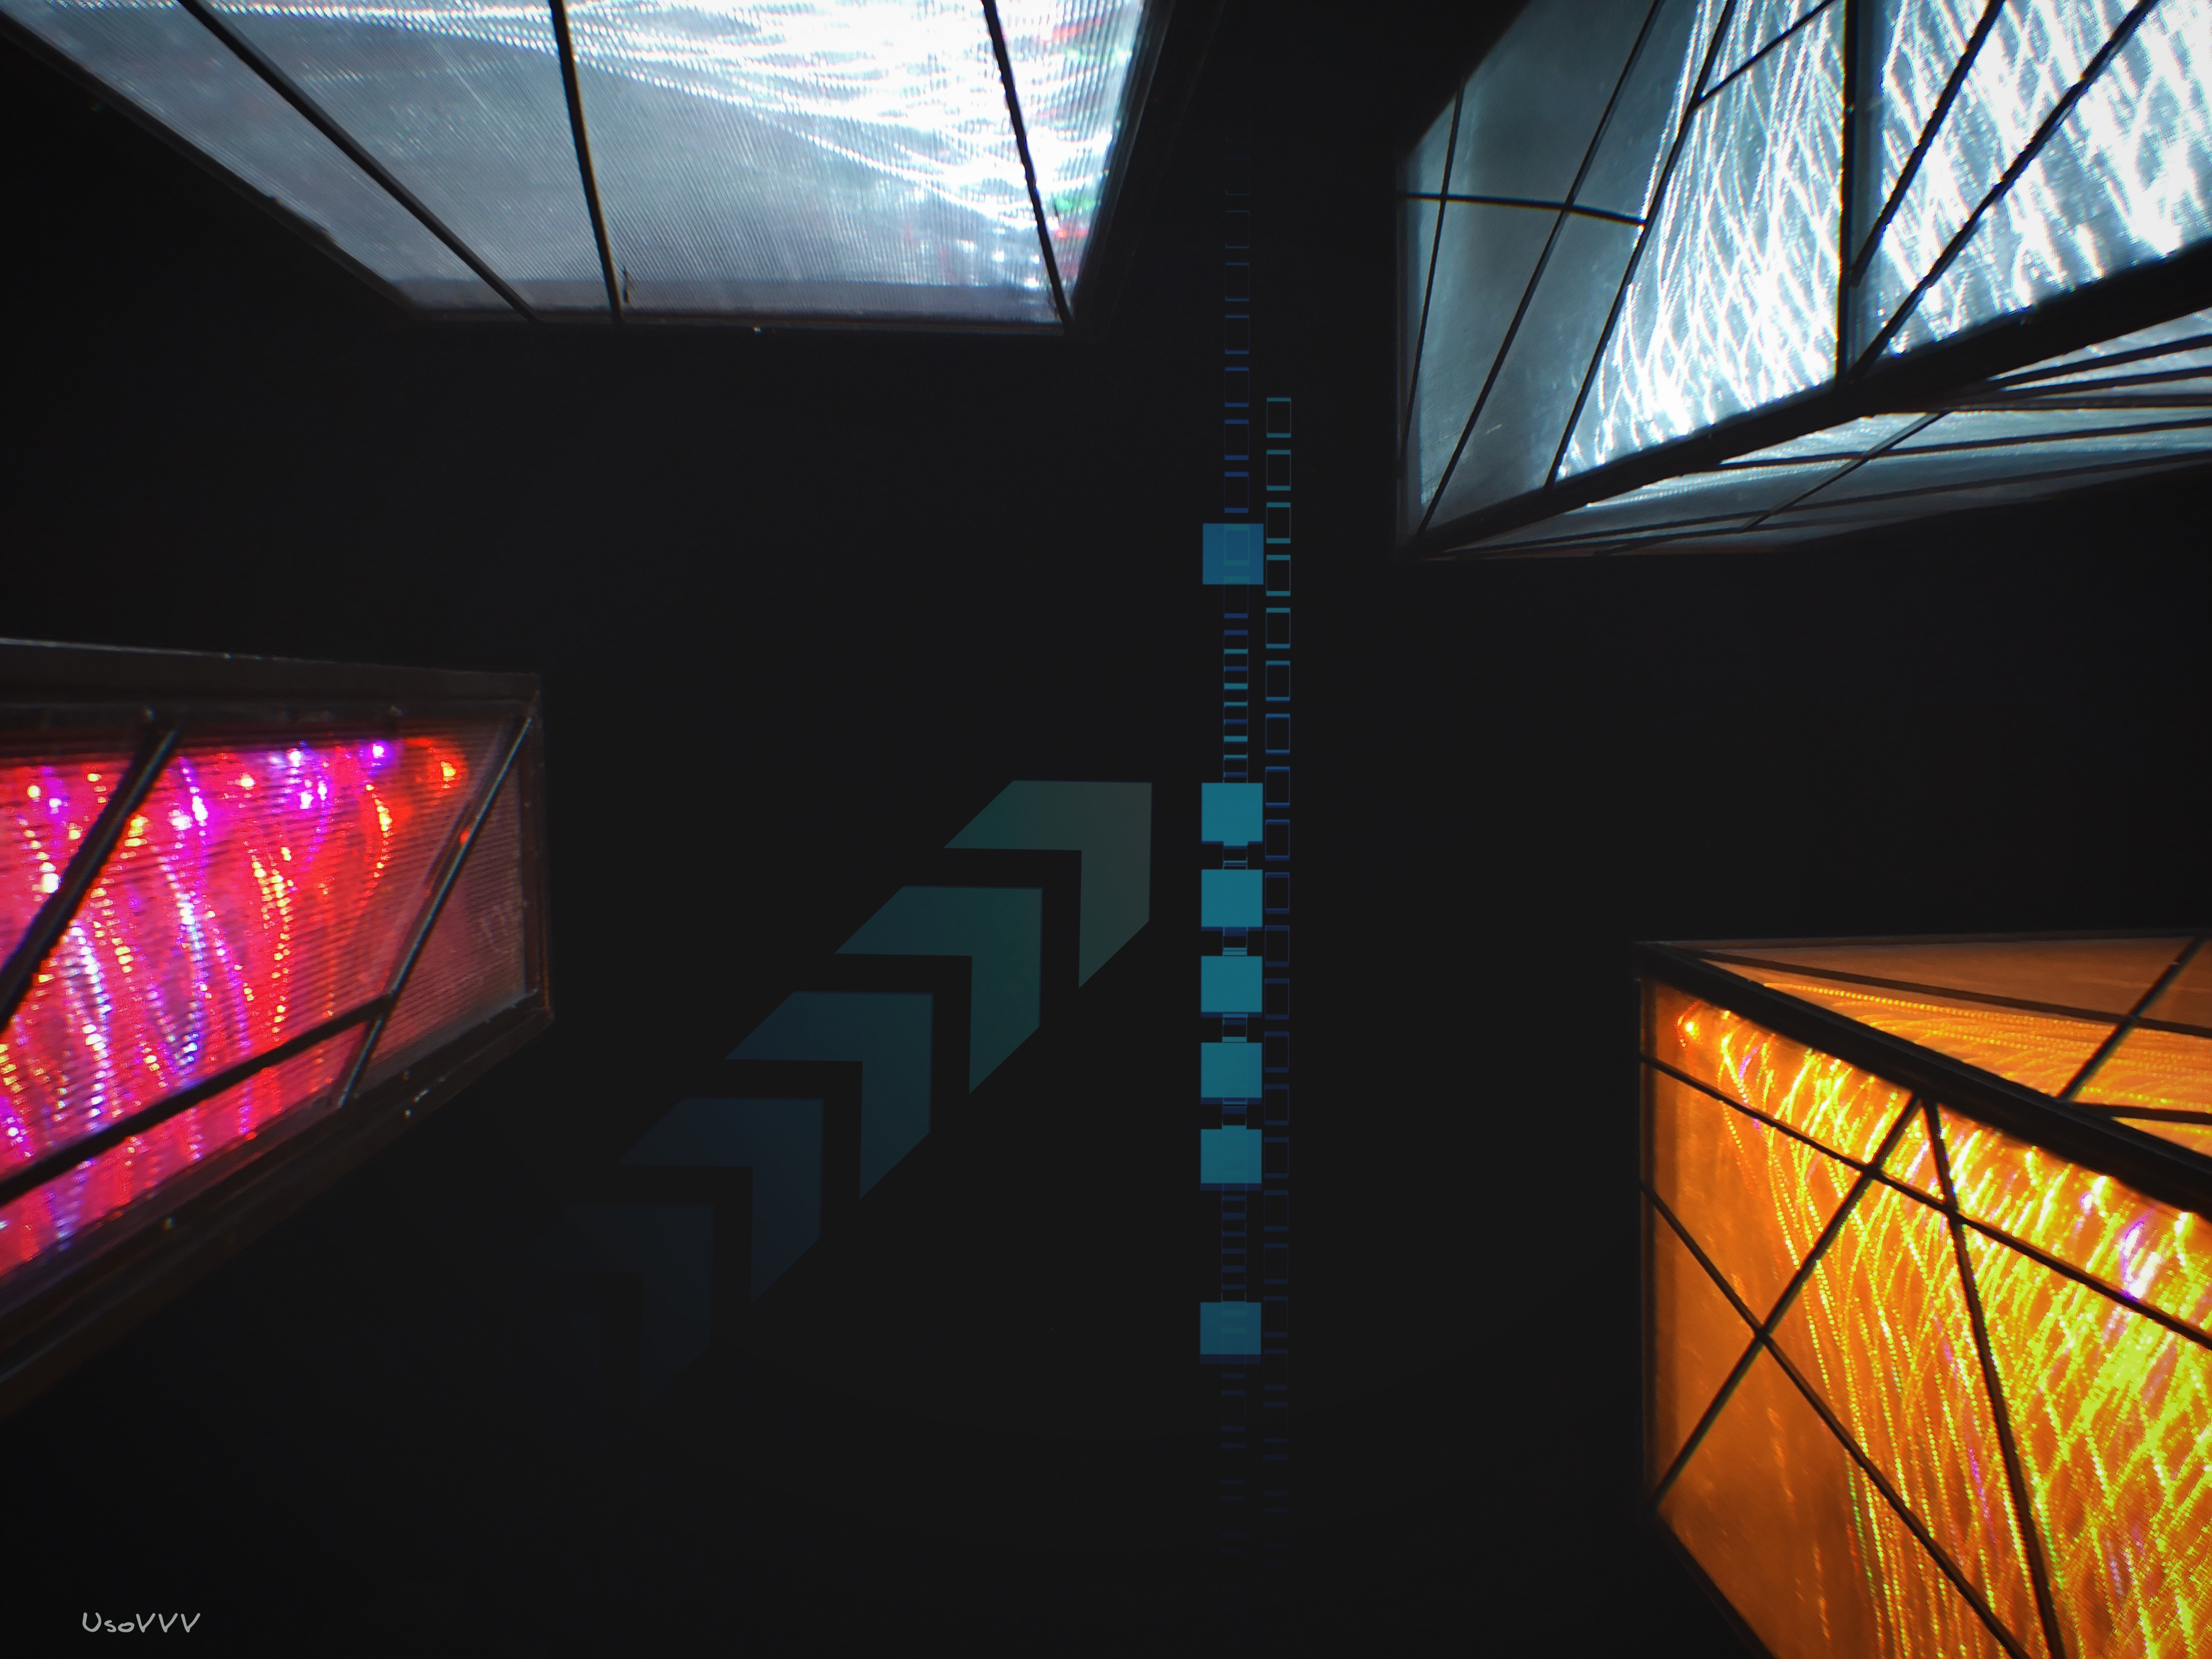
woods, river, forest, summer, light, architecture, daylighting, lighting, line, window, glass, tree, building, night, Tints and shades, ceiling, house, plant, symmetry, Colorfulness